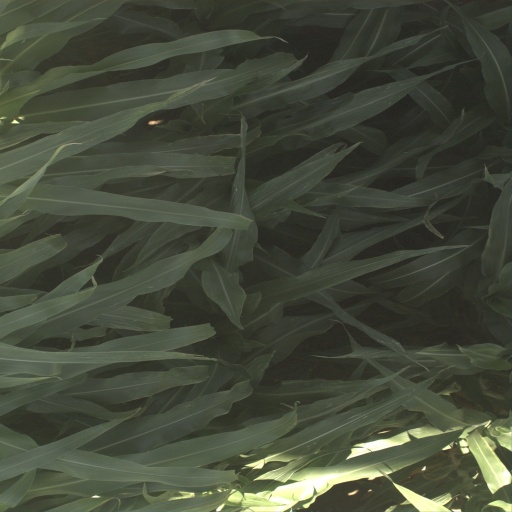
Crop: sorghum